Madeleine Fischer

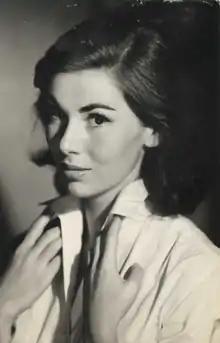
Fischer in 1957

Madeleine Fischer (12 November 1935 – 8 April 2020) was a Swiss actress who was active in the cinema of Italy.